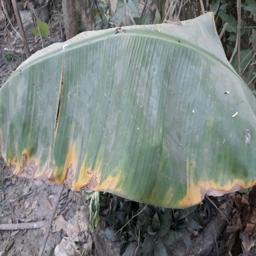
Label: POTASSIUM DEFICIENCY